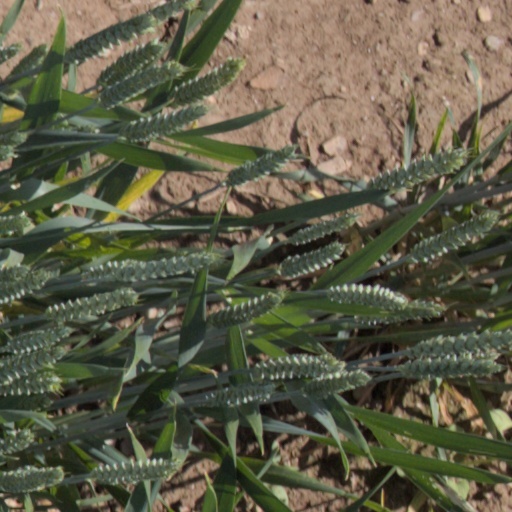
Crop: wheat